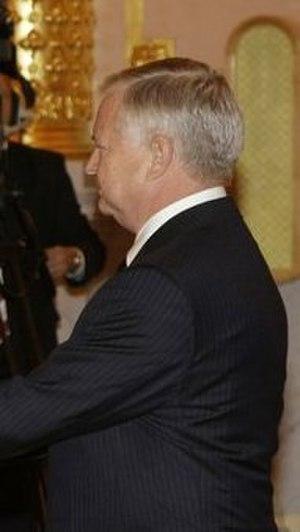
Jozef Migaš est un homme politique slovaque qui fut président du Conseil national de la République slovaque de 1998 à 2002, durant le gouvernement de Mikuláš Dzurinda, ainsi que président de la République par intérim. Il est maintenant retraité de la vie politique.